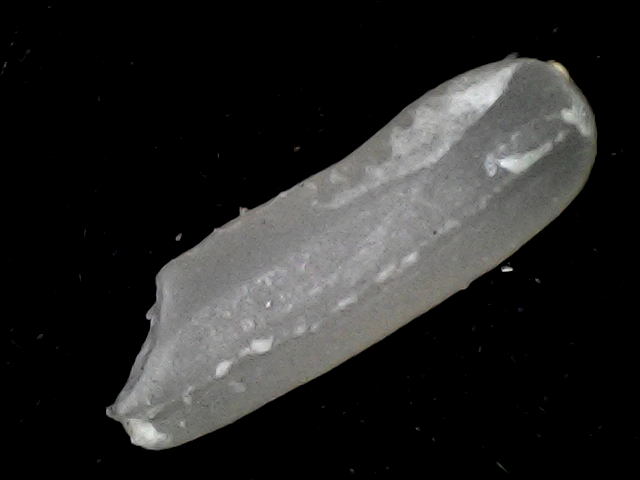
Rice variety: BD87